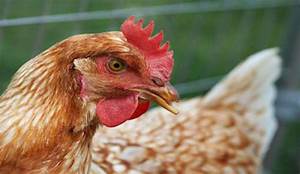
Label: gallina